Roland System 100

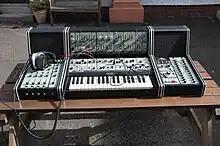
Roland System 100

The Roland System 100 was an analog semi-modular synthesizer (having an internal fixed signal path that could be overridden by plugging patch cables into the front of the synth) manufactured by Japan's Roland Corporation, released in 1975 and manufactured until 1979. It consisted of the following products: